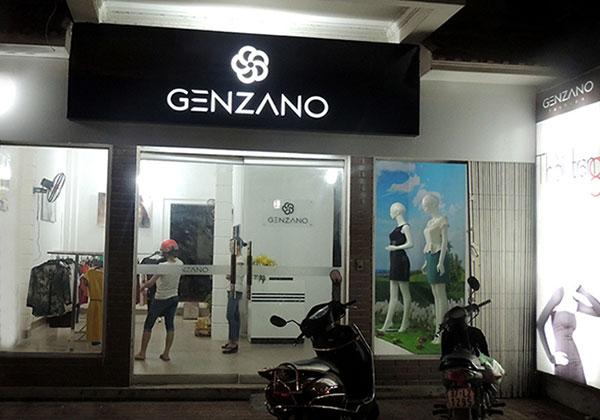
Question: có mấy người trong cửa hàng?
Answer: có hai người